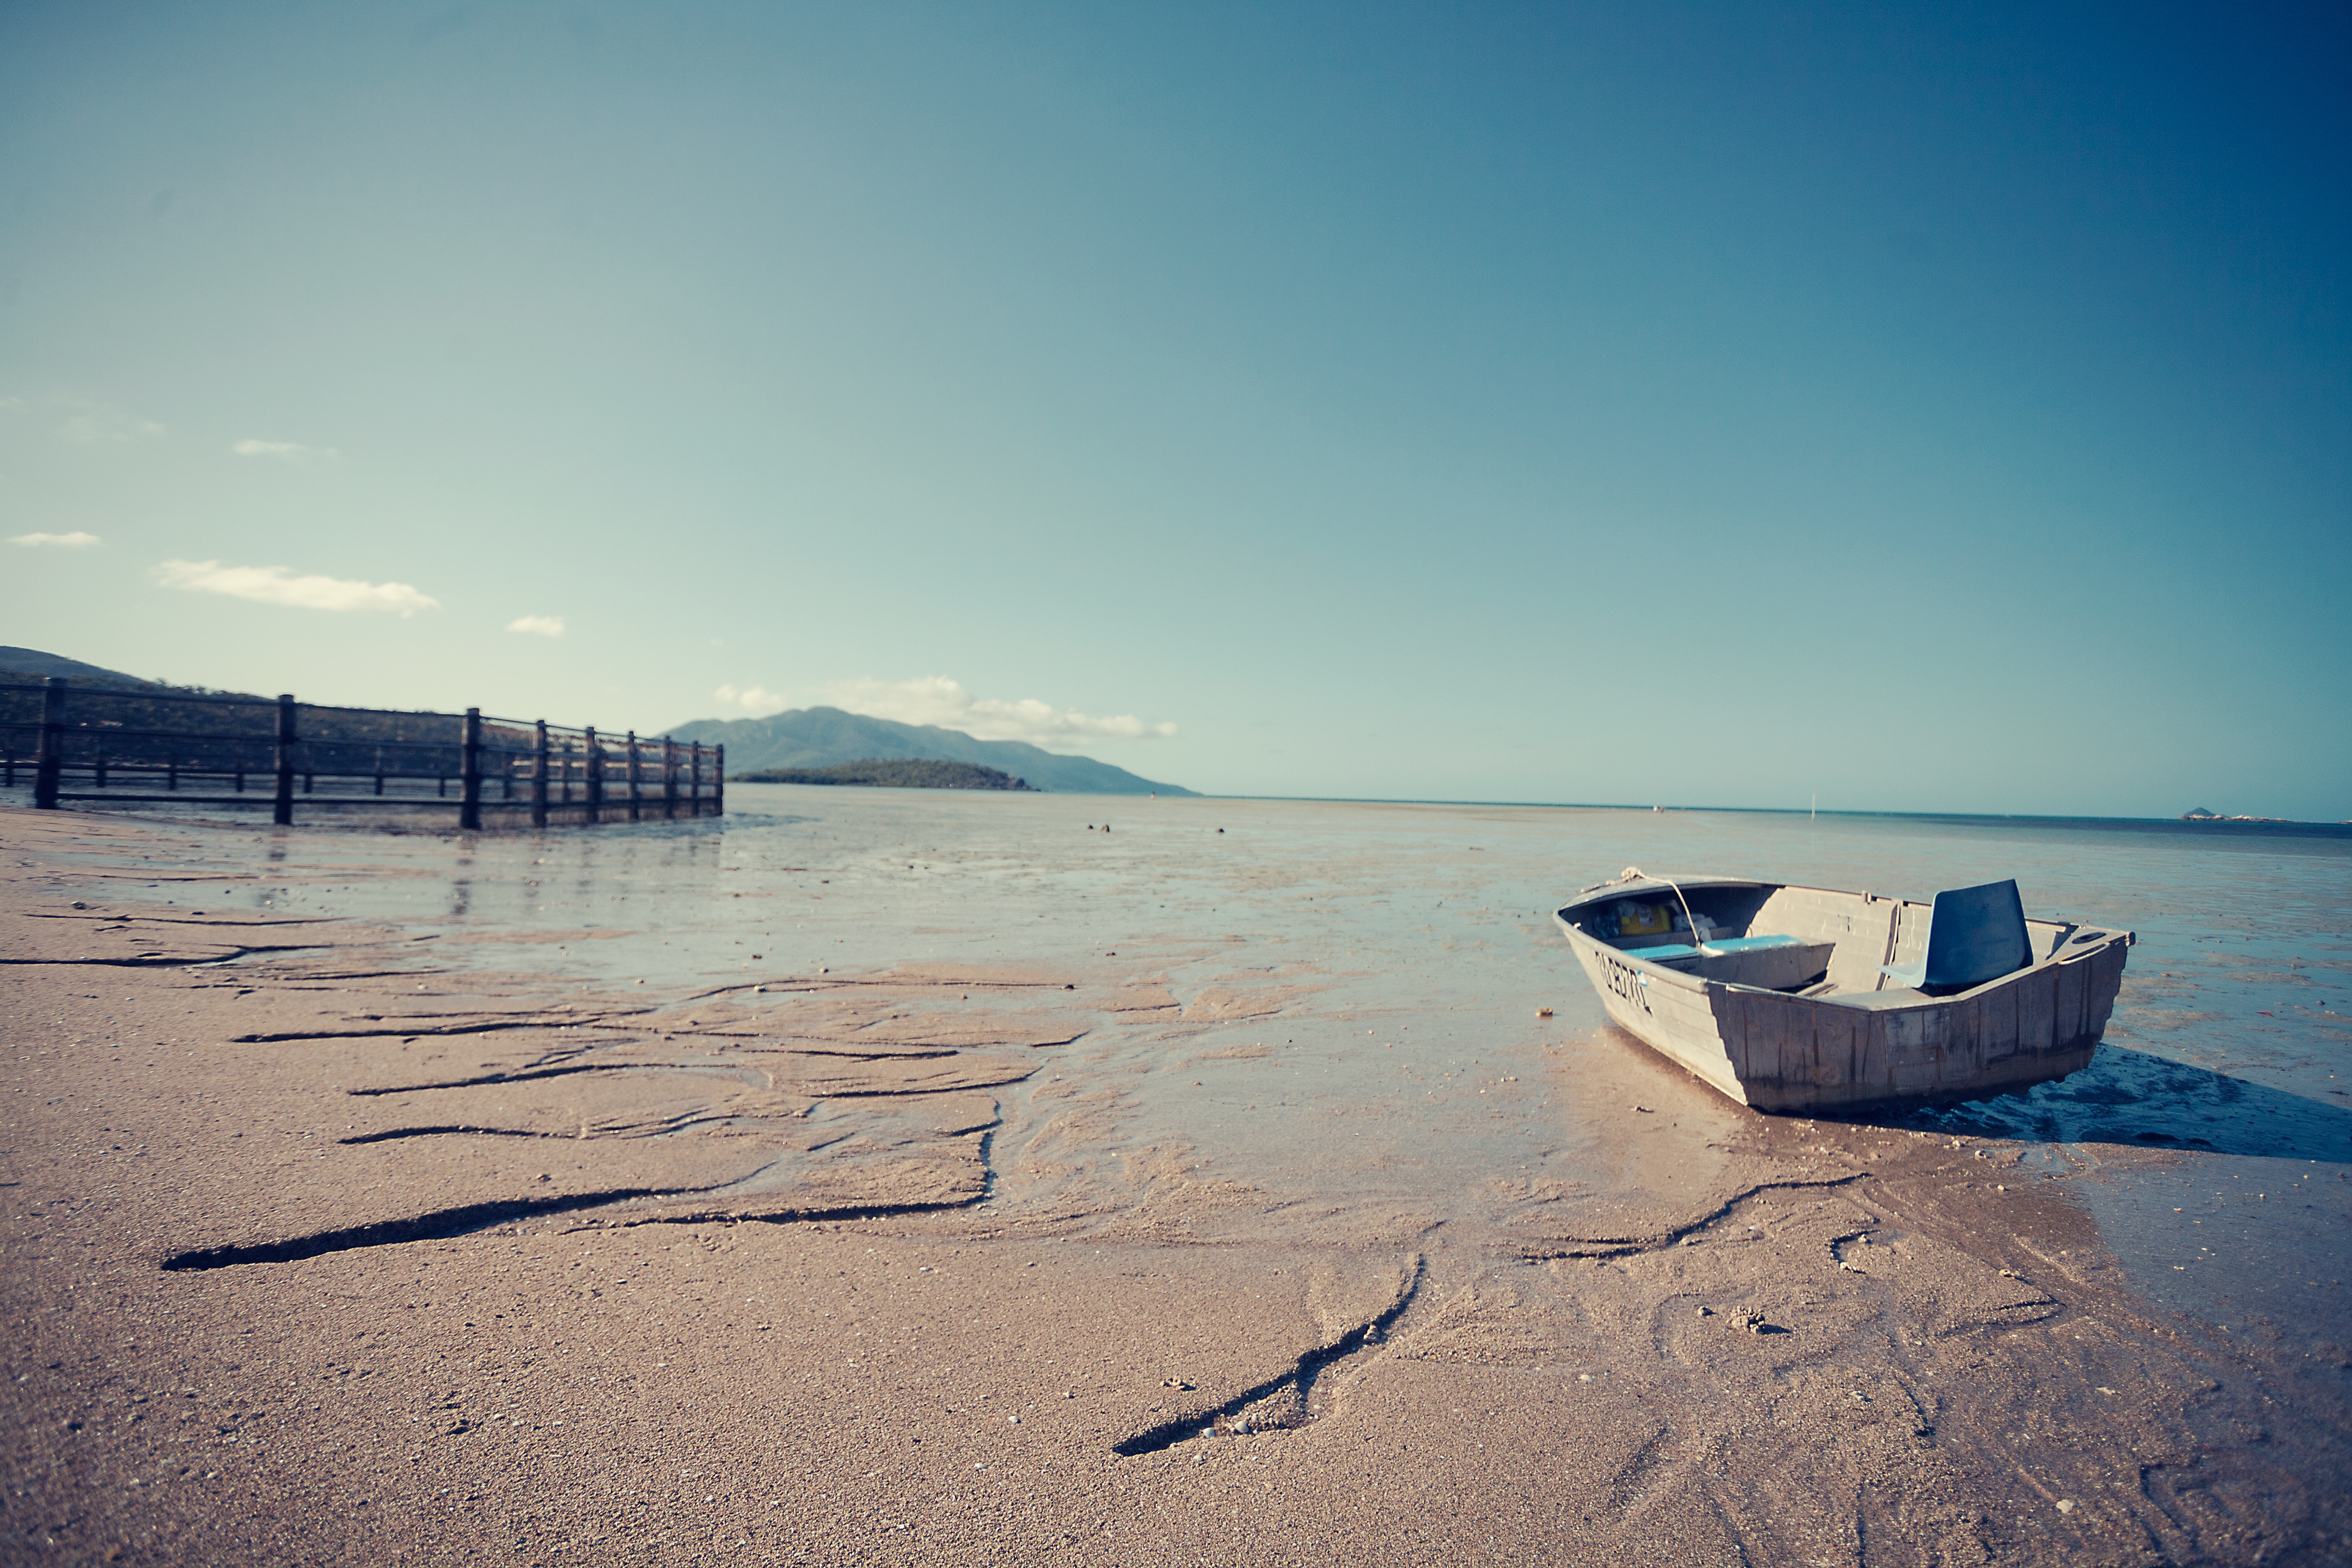
beach, sea, coast, water, sand, ocean, horizon, boat, morning, shore, wave, reflection, vehicle, bay, blue, body of water, wind wave